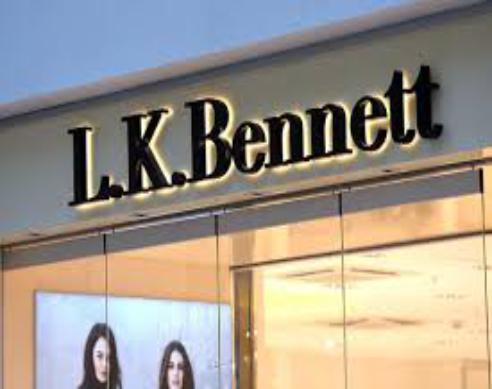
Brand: L.K.Bennett
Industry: Clothes